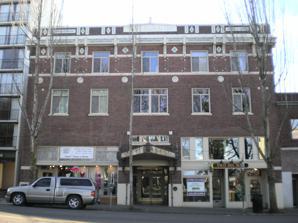
Building: Elks Building (Olympia, Washington)
Country: United States of America
Year built: 1919
United States historic place Elks Building U.S. National Register of Historic Places Location 607--613 S. Capitol Way, Olympia, Washington Coordinates 47°2′34″N 122°54′2″W / 47.04278°N 122.90056°W / 47.04278; -122.90056 Area less than one acre Built 1919 Architect Joseph Wohleb Architectural style Vernacular Commercial MPS Downtown Olympia MRA NRHP reference No. 88000690 Added to NRHP April 21, 1988 The Elks Building in Olympia, Washington is a concrete building with a brick veneer that was built in 1919.  It was built for the Elks local chapter that had been formed in 1891. It was listed on the National Register of Historic Places in 1988. A 1985 historic buildings survey described it as the "only historic building built exclusively for a fraternal lodge still standing in Olympia." References